Kuwait

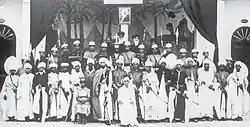
A theatrical play titled "Fateh Masr" at Al Mubarikya school in the 1940s

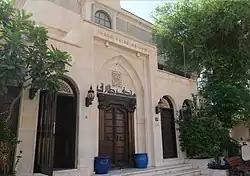
Tareq Rajab Museum

Kuwait's official state religion is Maliki Sunni Islam. The Al Sabah ruling family adhere to the Maliki school of Sunni Islam. Most Kuwaiti citizens are Muslim; there is no official national census but it is estimated that 60%–70% are Sunni and 30%–40% are Shia. Kuwait also has a large community of expatriate Christians, Hindus, Buddhists, and Sikhs. As of 2020, there are an estimated 837,585 Christians, comprising 17.93% of the population — the second largest religious group. Most Christians in Kuwait are from Kerala in India, namely Malankara Orthodox, Mar Thoma, and Roman Catholic. The first Malankara Orthodox parish was St. Thomas Indian Orthodox Pazhayapally Ahmadi, established in 1934. Kuwait includes a native Christian community, estimated to be composed of between 259 and 400 Kuwaiti citizens. Kuwait is the only GCC country besides Bahrain to have a local Christian population who hold citizenship. A small number of Kuwaiti citizens follow the Baháʼí Faith.